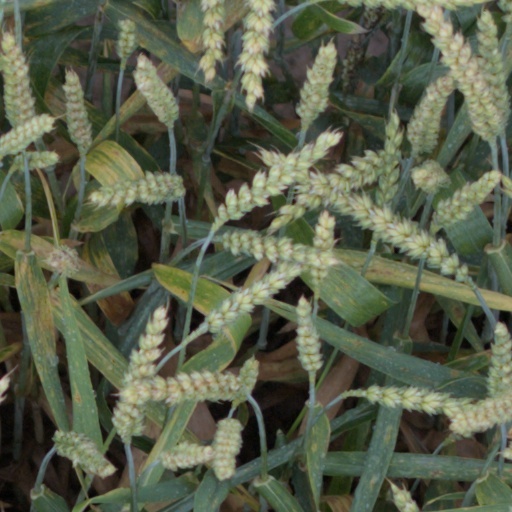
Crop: wheat